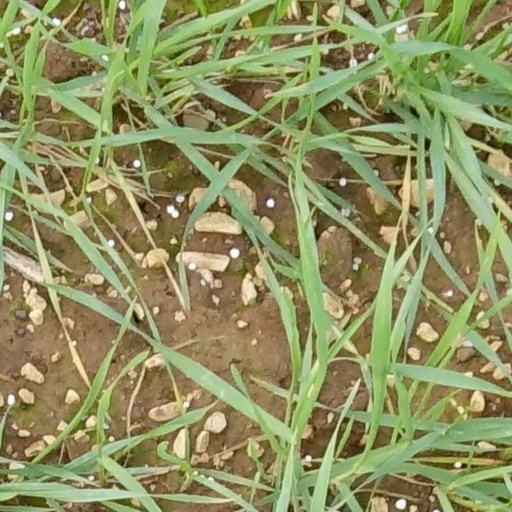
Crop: wheat